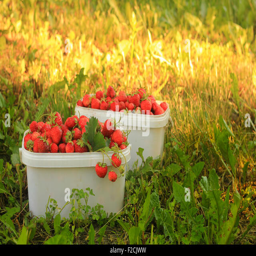
ripe sweet strawberries in plastic basket on a green lawn .